Aleix Espargaró

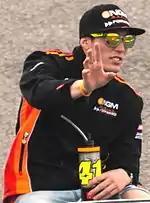
Espargaró at the 2014 Grand Prix of the Americas

His teammate was Colin Edwards. He scored his first podium in MotoGP finishing second at the Aragon GP. He ended the season in 7th place with 126 points, making him the best of the riders equipped with CRT bikes for the third time in a row. He recorded his first-ever pole position at the Dutch TT at Assen, coming in his 150th Grand Prix weekend.